Mark Smith (American racing driver)

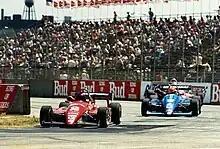
Formula Super Vee: Smith leading Groff at the 1988 Grand Prix of Cleveland

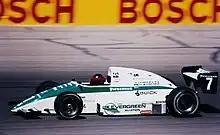
Indy Lights: Smith qualifying at Phoenix International Raceway 1991

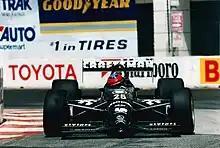
CART: Smith driving for Arciero at the 1993 Long Beach Grand Prix

Mark Smith (born April 10, 1967) is a former American racing driver who competed in the CART IndyCar Series. Smith won the 1989 United States Formula Super Vee Championship and was the 1991 Indy Lights National Championship runner-up.